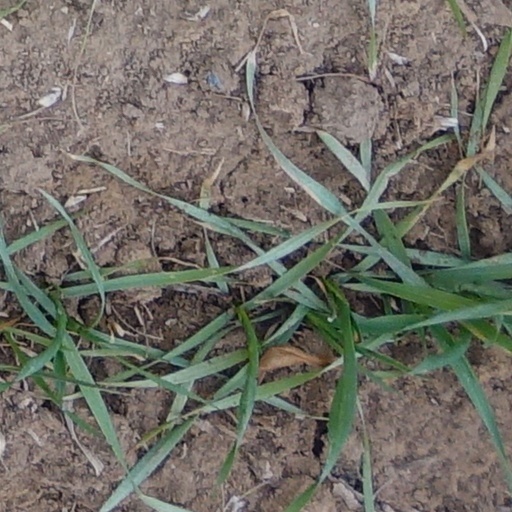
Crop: wheat